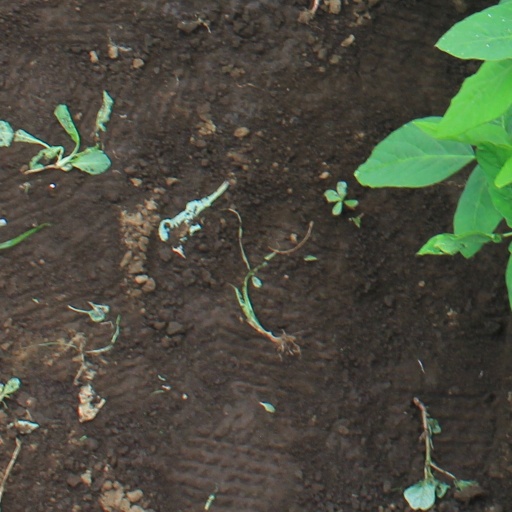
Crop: soybean